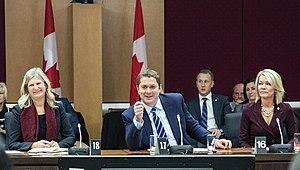
Notre Cabinet fantôme conservateur s’est réuni pour la première fois hier. Nous sommes prêts pour le retour du Parlement et prêts à nous battre pour les Canadiens. Mon équipe va toujours défendre un Canada fort et uni et rendre la vie plus abordable pour vous et votre famille.
Leona Alleslev est une femme politique fédérale canadienne de l'Ontario.